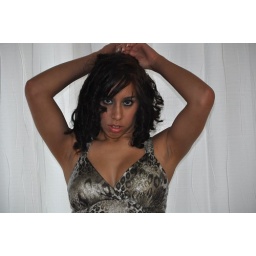
Model Zoe in a gray dress looking exotic